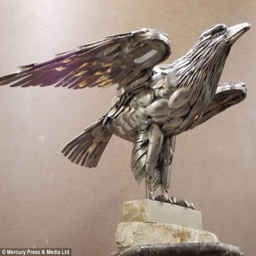
one of many creations - an an eagle made from cutlery